Children's Home

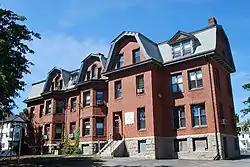

Children's Home is a historic building at 427 Robeson Street in Fall River, Massachusetts. It was built in 1895 to replace an earlier wooden building. The Children's Home was founded in 1873 as a merger of the Fall River Orphan's Asylum and Children's Friend Society. It is an architecturally eclectic brick building, with asymmetrical massing and a complicated roof line typical of the Queen Anne Revival, but also with Colonial Revival features including its columned porch and bracketed cornice. The building was added to the National Register of Historic Places in 1983. The listing included a small stick-style picnic shelter also located on the property.